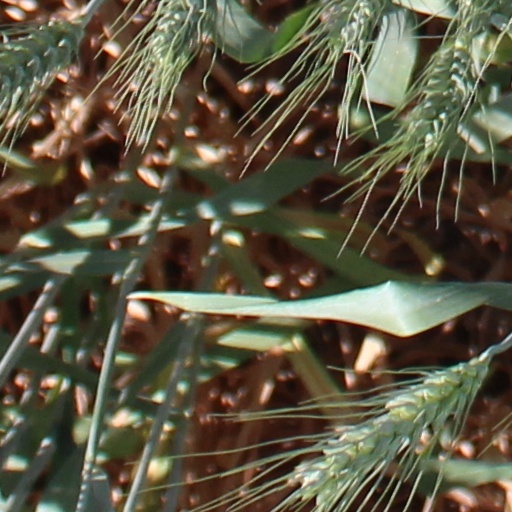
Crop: wheat